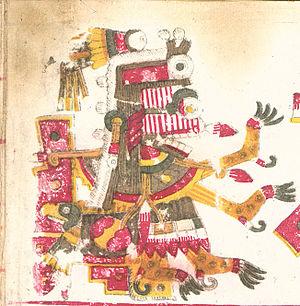
Itzpapalotl était, dans la mythologie aztèque, une déesse guerrière redoutable et squelettique qui a régné sur le paradis de Tamoanchan, le paradis des victimes de la mortalité infantile et qui a été identifié comme le lieu où les humains ont été créés. Elle est la mère de Mixcoatl et est particulièrement associée à la pyrale Rothschildia orizaba. Certaines de ses associations sont notamment les oiseaux et le feu. Son nahual était un cerf.